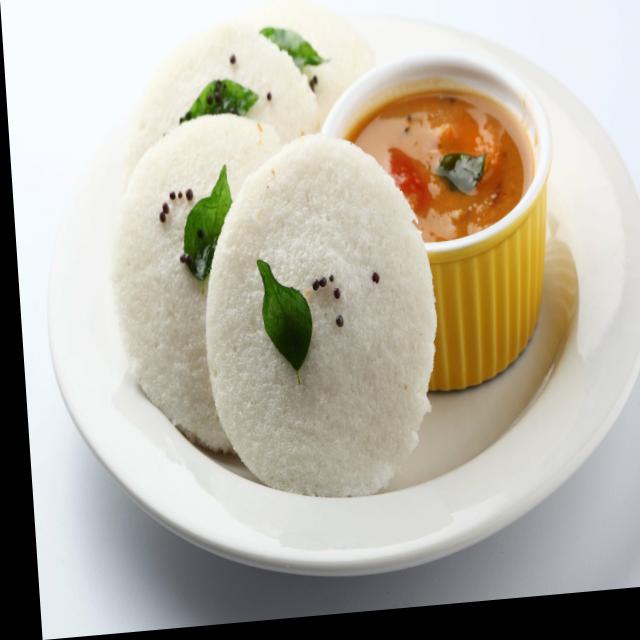
Dish: idli